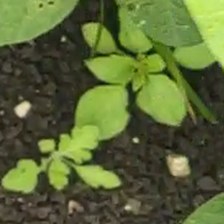
Weed species: Lamber_Quarter_plant(Chenopodium )